USS George H. W. Bush

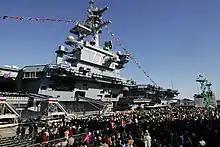
Guests and U.S. Navy personnel at the commissioning ceremony on 10 January 2009

The ship was modularly constructed, where large sections are assembled and then lifted into place using a large crane. Major milestones in the construction include the bow placement in March 2005, followed by the island placement on 8 July 2006. The island was lifted onto the flight deck in a ceremony called "stepping the mast" which dates from antiquity and consists of placing coins or other items of significance under the step or bottom of a ship's mast during construction. Since at least the construction of in the 1790s, this tradition has been passed on as a symbol of good luck for U.S. Navy ships. George H. W. Bush participated in the event, placing his naval aviator wings underneath the island during the ceremony.